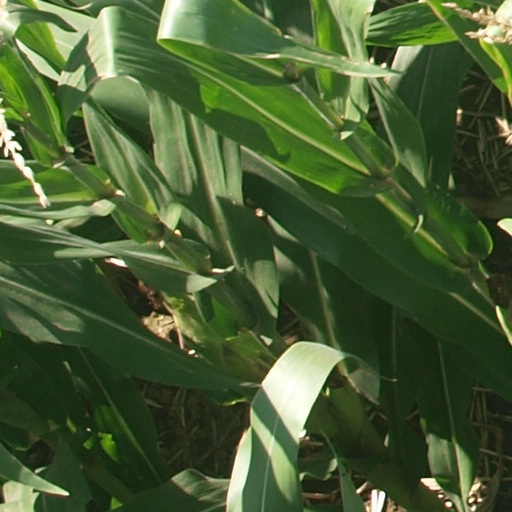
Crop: maize; corn